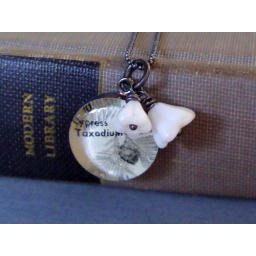
sniped of a tattered botany field guide, set in oxidized reclaimed sterling silver with vintage glass belle flowers.